Italian immigration to Mexico

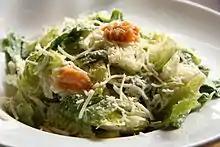
Caesar salad is part of Baja California gastronomy but originates in Italian cuisine

The Befana is a feast that comes from Veneto, a region in northern Italy. This is one of the best-known festivals in Mexico, even though there are other typical Italian traditions that have spread among the Chipileños such as bowling, some songs and various traditions practiced by children.